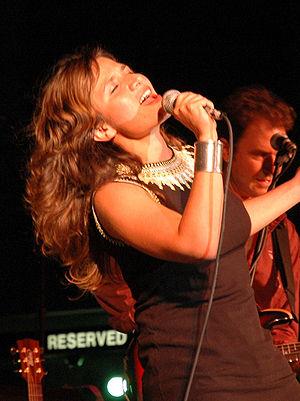
Chiara Civello, est une chanteuse-compositrice et pianiste italienne. Diplômée de l'école de musique de Berklee, elle vit à New York.